History of the Argentina national rugby union team

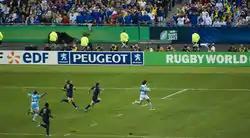
Ignacio Corleto, on his way to score a try against France at the 2007 Rugby World Cup.

"Los Pumas" began their final preparation for the 2007 Rugby World Cup with a summer two-test series against visiting Ireland, with a 22–20 win at Santa Fe, and a 16–0 win at Vélez Sársfield. "Los Pumas" then completed a clean sweep of their mid-year tests with a 24–6 win over in Mendoza.